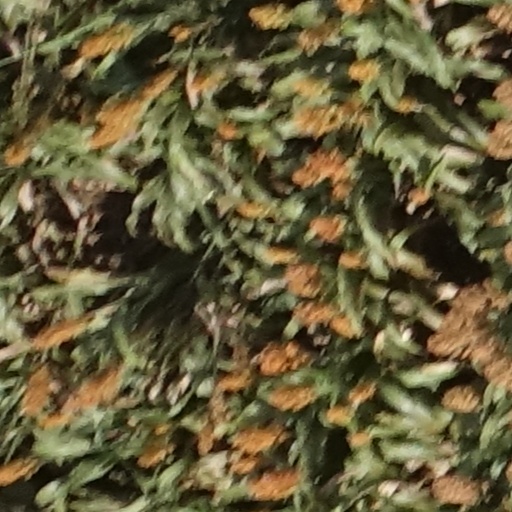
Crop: sorghum